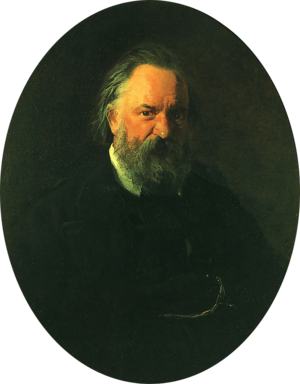
Aleksandr Herzen
Aleksandr Ivanovitsj Herzen var en ledende russisk, vestlig orienteret, skribent og filosof, kendt som "den russiske socialismes far". Herzen er blevet set som den, der lagde det politiske grundlag for at livegenskab for russiske bønder blev ophævet i 1861.